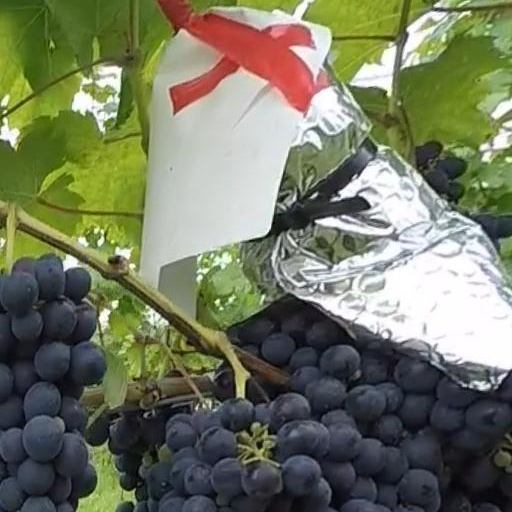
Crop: grape